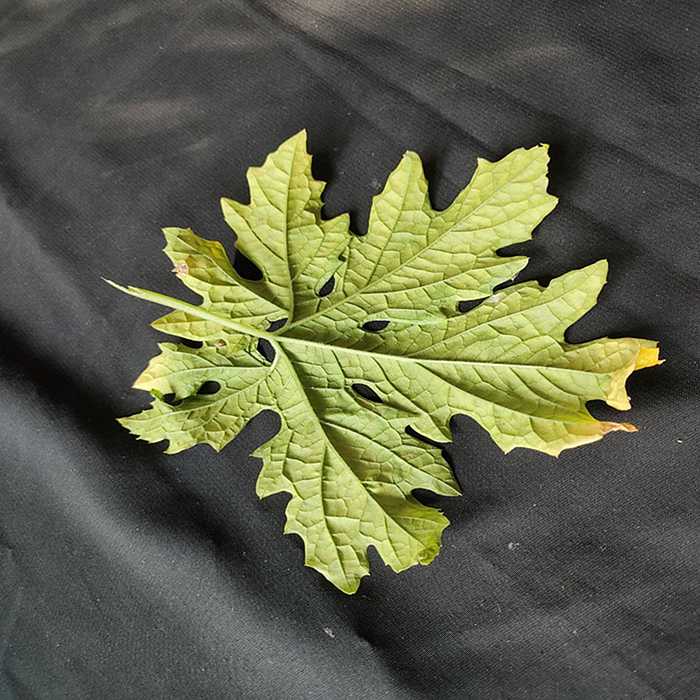
Plant: Bitter Gourd
Label: Mosaic virus